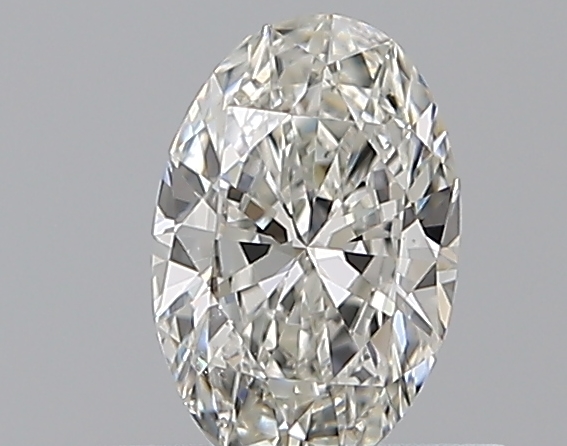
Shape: oval
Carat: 0.5
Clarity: SI1
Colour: G
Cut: EX
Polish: EX
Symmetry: VG
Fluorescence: N
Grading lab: GIA
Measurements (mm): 6.61 x 4.35 x 2.61